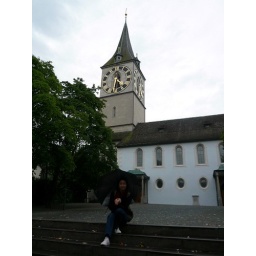
St Peters Kirche, distinguished by the large clock face on its tower.